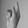
ASL letter: K